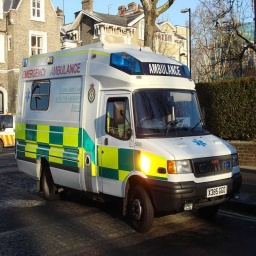
Label: ambulance